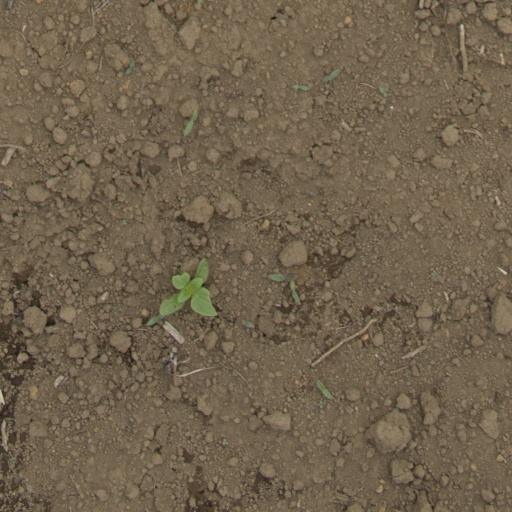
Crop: Jerusalem artichoke